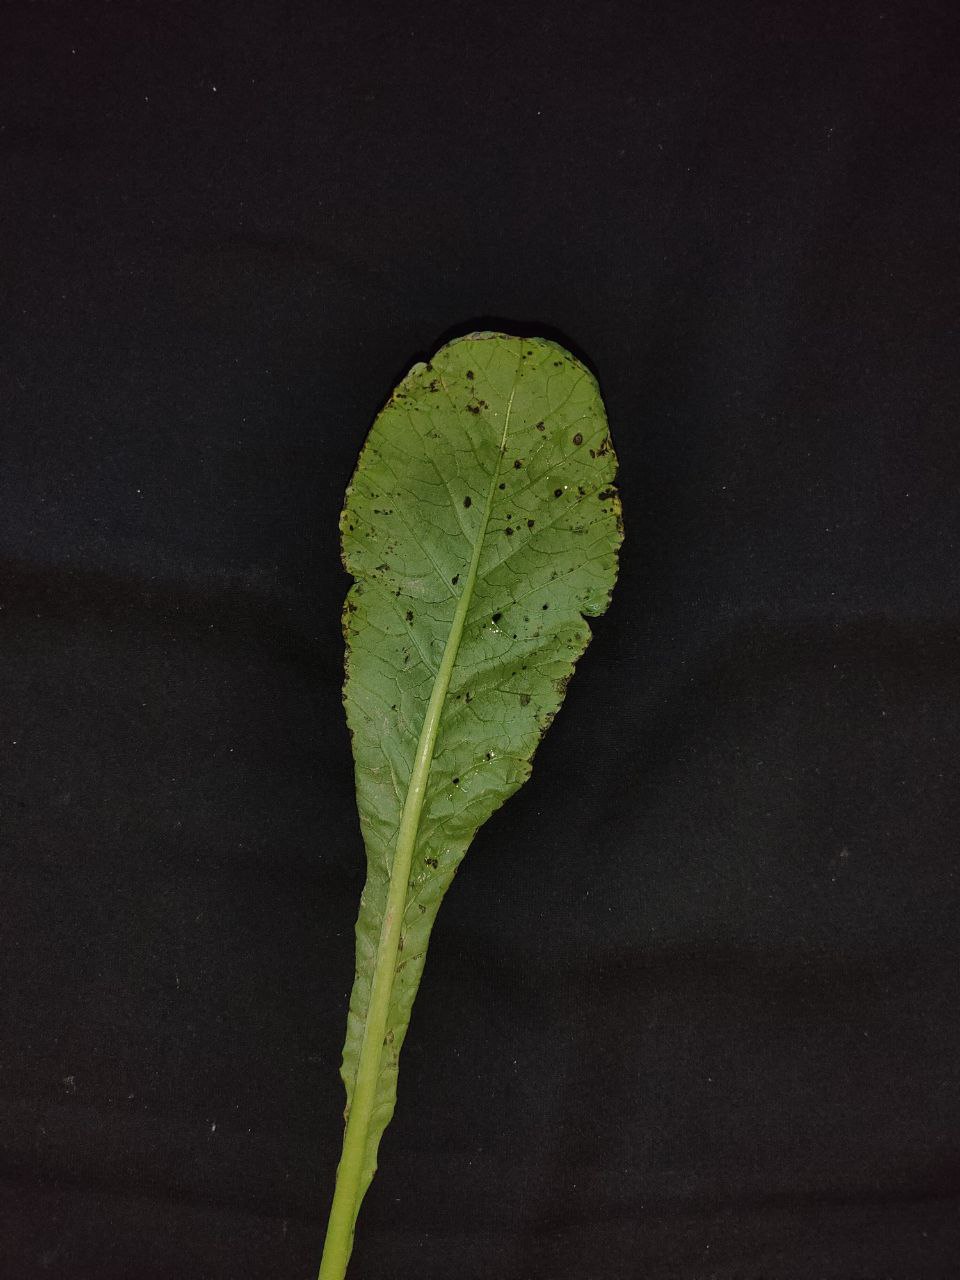
Label: Black leaf spot